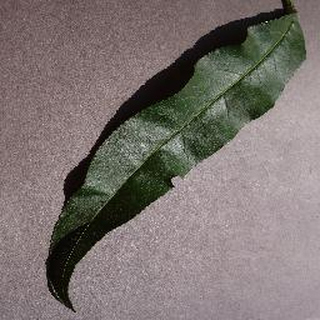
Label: healthy_peach